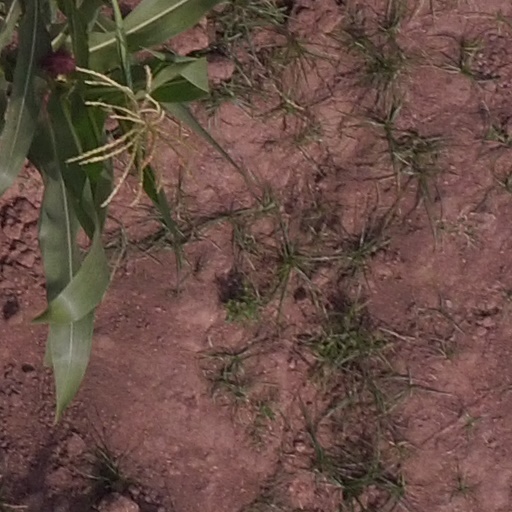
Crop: maize; corn